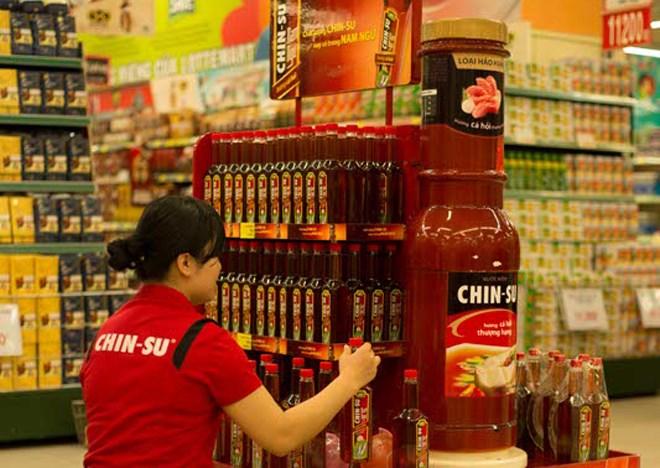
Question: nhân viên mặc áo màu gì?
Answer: nhân viên mặc áo màu đỏ